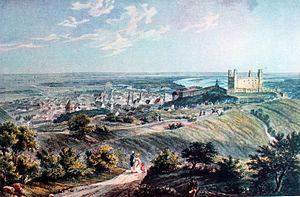
Bratislava